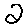
Label: 2